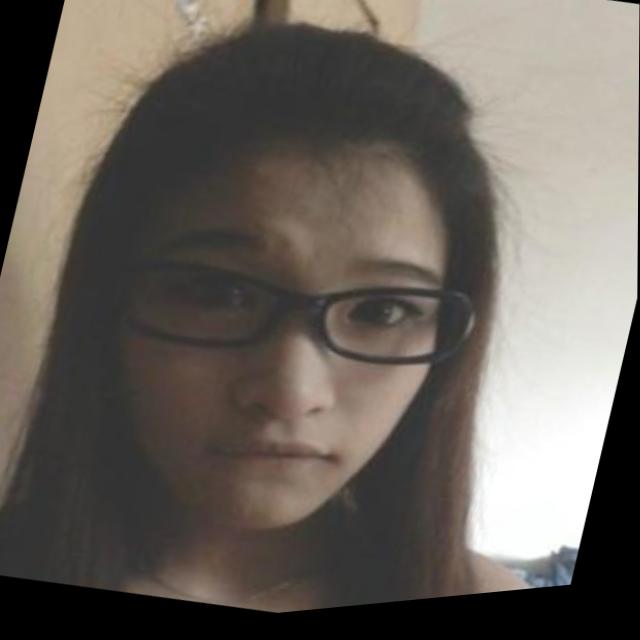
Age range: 13-20